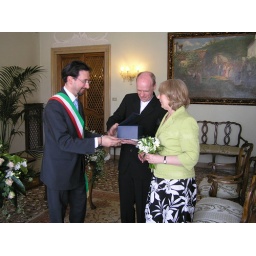
The Registrar handing over the certificates and a lovely Murano glass bowl